Describe the emotion expressed in this image:  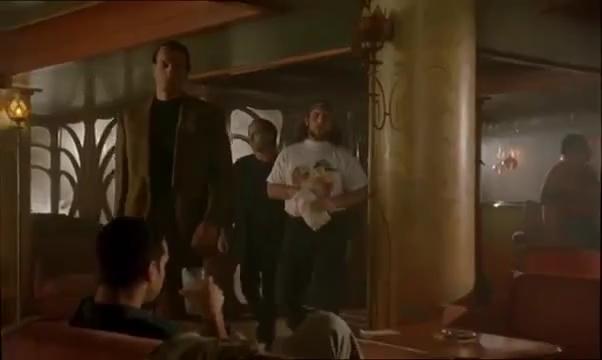
This person displays Suffering, valence and arousal with low intensity.